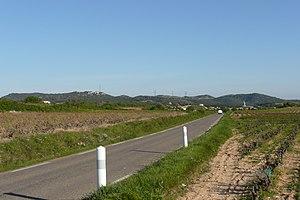
Vue sur Lirac.
Le lirac est un vin d'appellation d'origine contrôlée produit sur les communes de Lirac, de Roquemaure, de Saint-Geniès-de-Comolas et de Saint-Laurent-des-Arbres, dans le département du Gard.